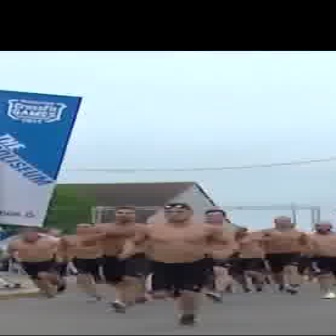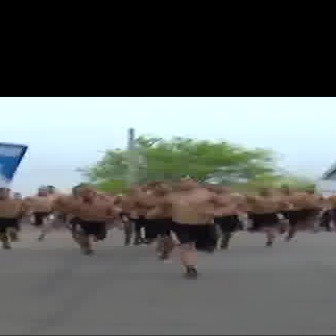
  Please identify the target specified by the bounding box [109,199,237,327] in the first image and locate it in the second image. Return the coordinates in [x_min,y_min,x_max,y_max] format.
Answer: [135,170,242,277]